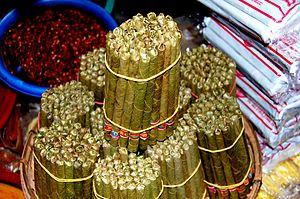
Le Cheroot est un cigare coupé aux deux extrémités au cours de sa fabrication. Ils peuvent être fabriqués mécaniquement à bas prix, ce qui leur assure une grande diffusion. Les stogies ont une longueur de 9 à 16 cm, pour un diamètre d'environ 1,3 cm.